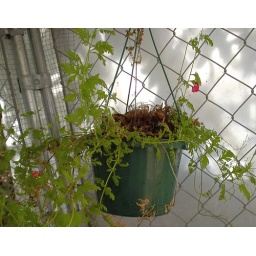
Innocent flower pot hanging in duck pen....